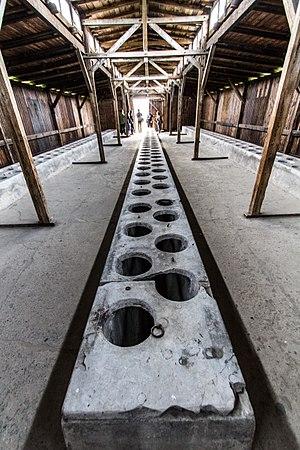
Auschwitz est le plus grand complexe concentrationnaire du Troisième Reich, à la fois camp de concentration et camp d'extermination. Il est situé dans la province de Silésie, à une cinquantaine de kilomètres à l'ouest de Cracovie, sur le territoire des localités d'Oświęcim et de Brzezinka, annexées au Reich après l'invasion de la Pologne en septembre 1939.